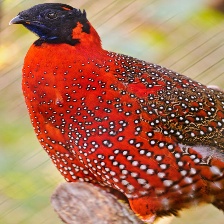
Species: SATYR TRAGOPAN
Scientific name: TRAGOPAN SATYRA